Frankie Lymon

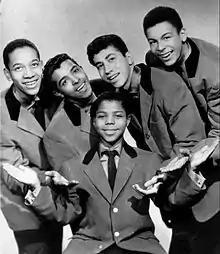

Franklin Joseph Lymon was born in Washington Heights, New York City, on September 30, 1942, to Jeanette and Howard Lymon. Howard was a truck driver and Jeanette was a maid. Both also sang in the gospel group the Harlemaires; Frankie and his brothers, Lewis and Howie, sang with the Harlemaire Juniors (a fourth brother, Timmy, was also a singer, though not with the Harlemaire Juniors). The Lymons struggled to make ends meet, so Lymon began working as a grocery boy at age 10. He was as a child and as an adult.